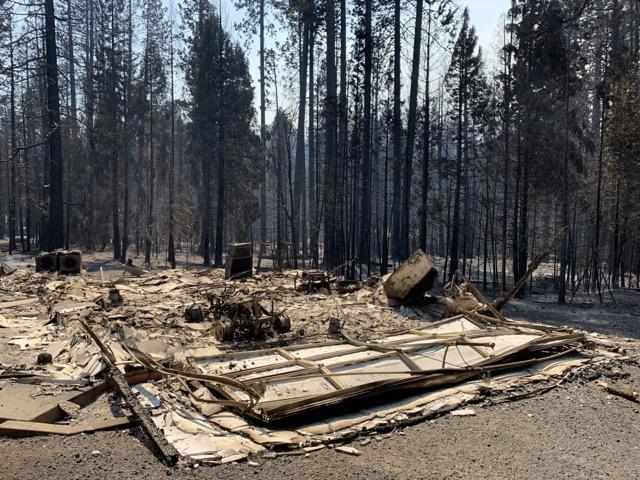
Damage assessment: destroyed